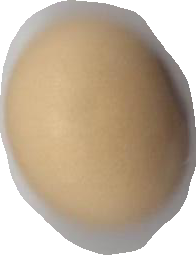
Variety: Anjasmoro